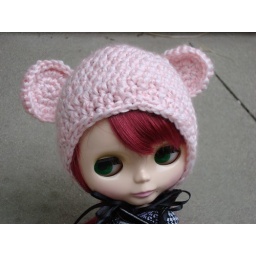
glow in the dark bear hat